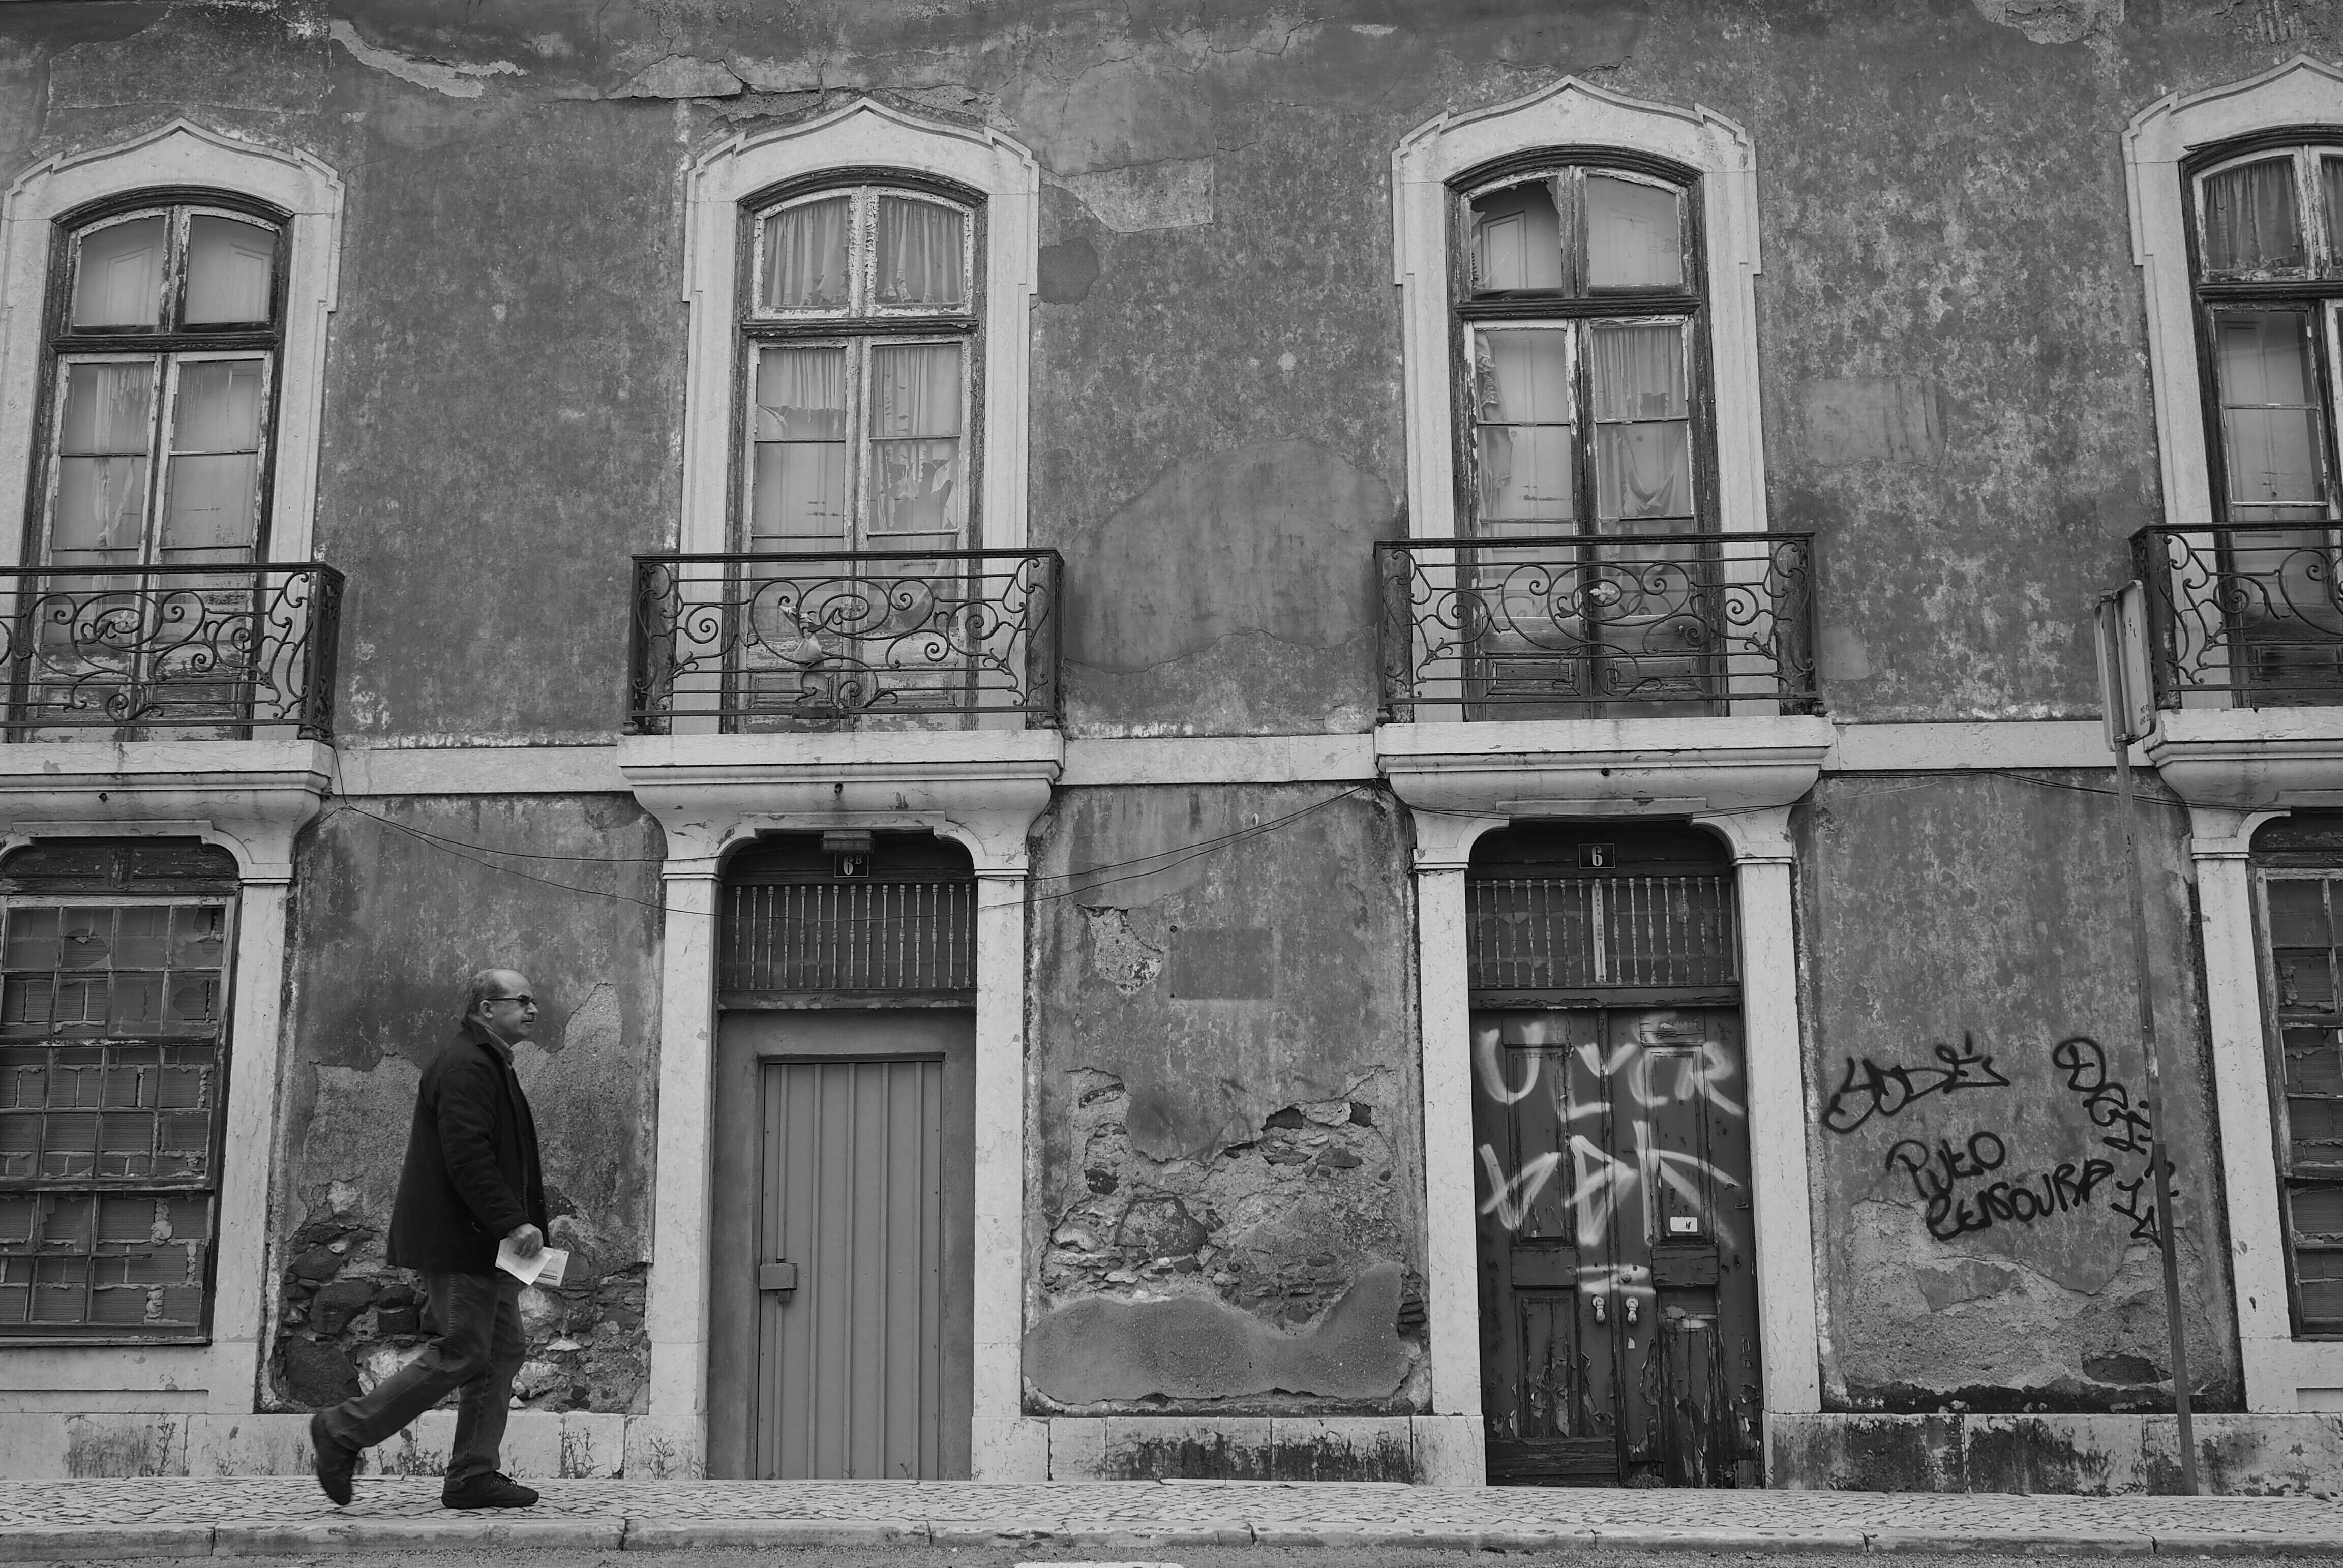
black and white, architecture, people, road, white, street, photography, house, window, urban, social, lens, facade, black, monochrome, door, streetphotography, bw, blackandwhite, blackwhite, streets, moments, public, olympus, photograph, prime, pretoebranco, history, rua, omd, streetphoto, 17mm, moment, unposed, pretobranco, sp, pb, inpublic, fotografiaderua, streetmoments, joolavinha, em10, urban area, monochrome photography, ancient history